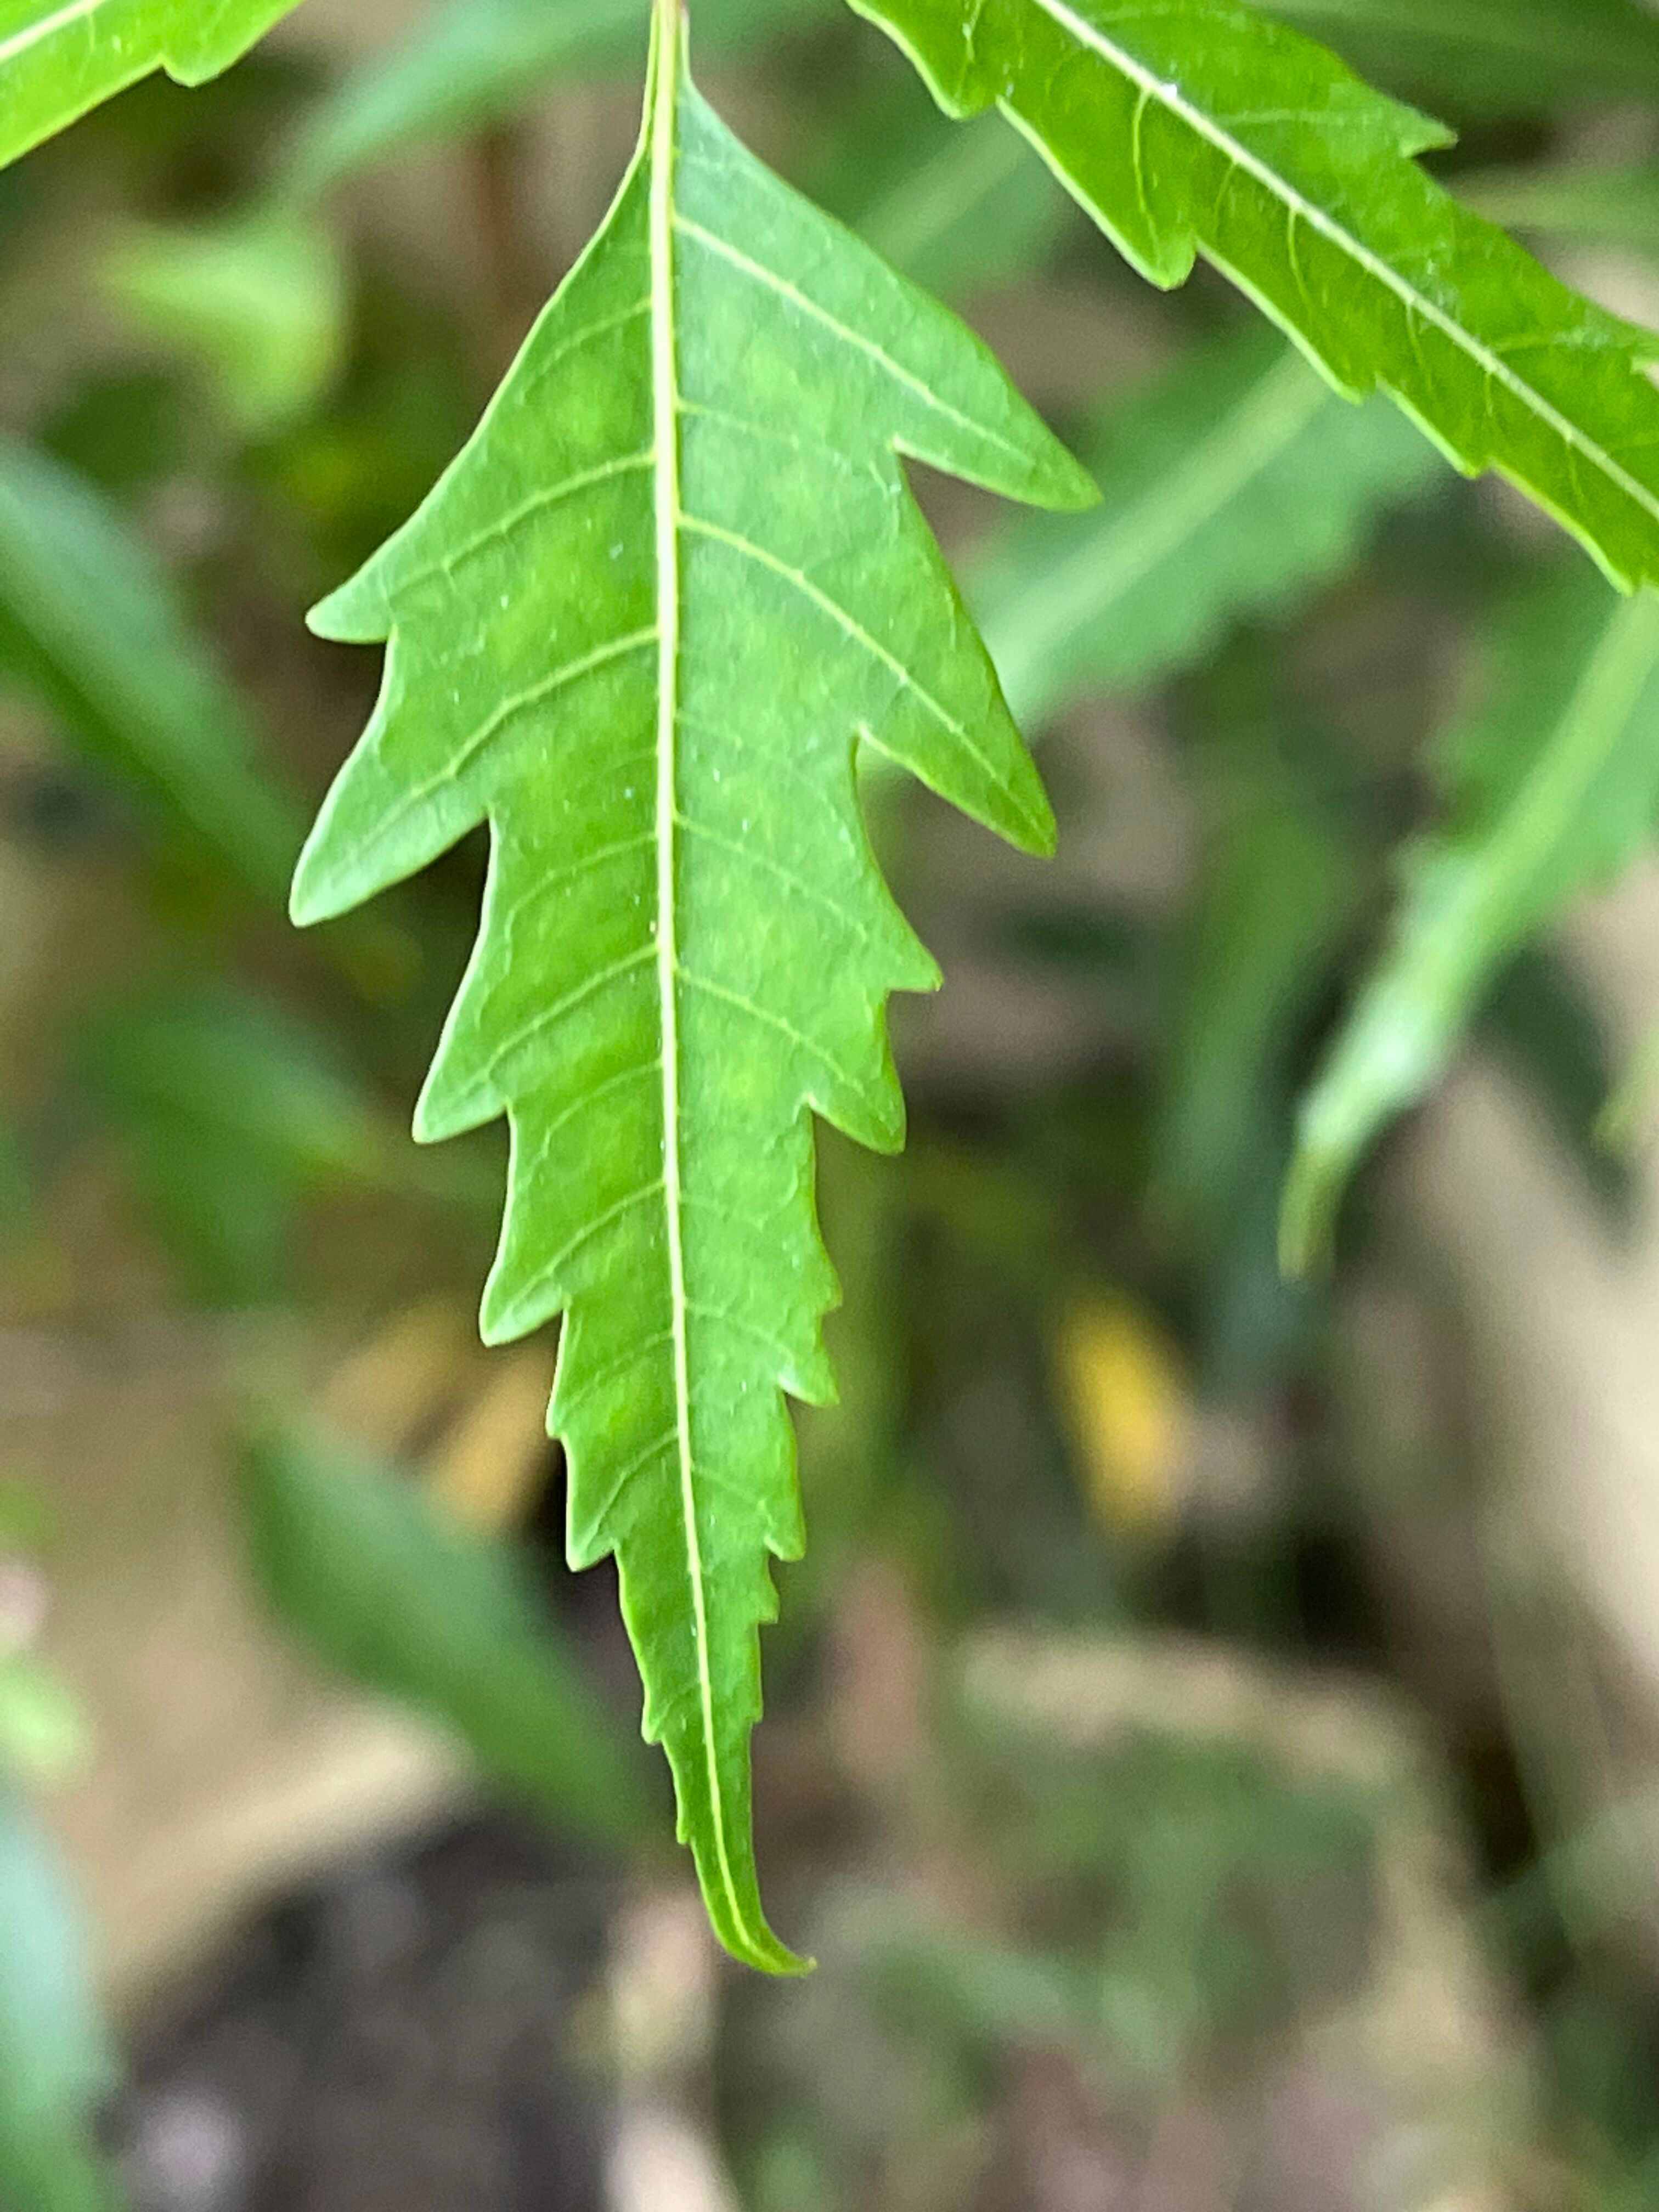
Plant species: azadirachta-indica